Citadel of Pamplona

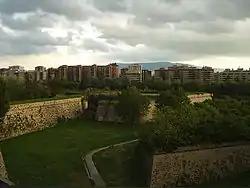
The Stronghold of Santiago

In 1972, the city council decided to leave the old artillery building where it was originally located (next to Yanguas and Miranda street at the eastern end of the Citadel where the bus station has now been built) in order to respect the surroundings of the fort. In December, the council requested for the government to declare the military park as a Natural Historic-Artistic Monument. The request was granted the following year, thanks to decree 332 on February 8 in 1973.